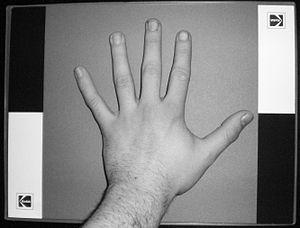
Main d'homme blanc sur gris à 18%
Un posemètre est un appareil utilisé en photographie pour mesurer la luminosité d'une scène et ainsi déterminer l'exposition optimum d'une prise de vue.